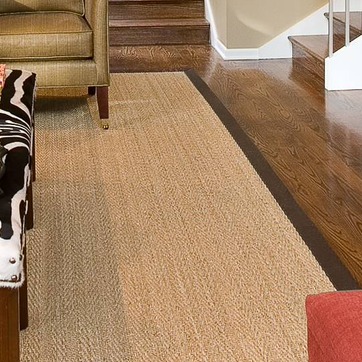
Material: carpet